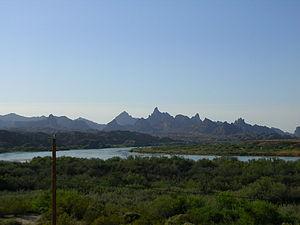
Topock est une petite ville du Comté de Mohave en Arizona.